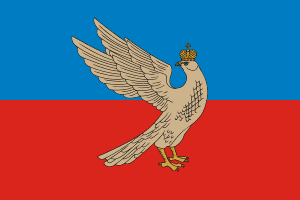
Suzdal
Suzdal er en historisk by i Vladimir oblast i det vestlige Rusland ved floden Kamenka 26 km nord for Vladimir. Suzdal har 9.978 indbyggere.